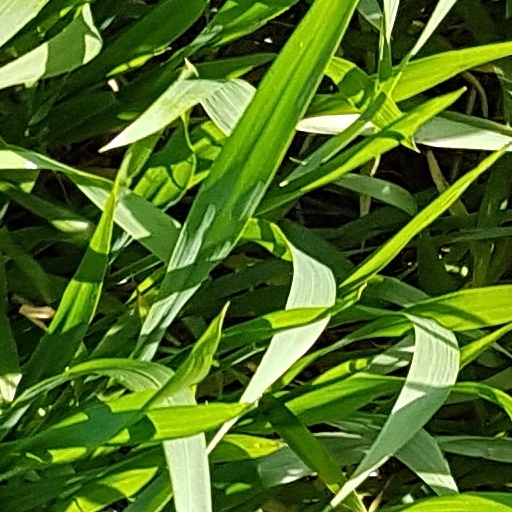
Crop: wheat